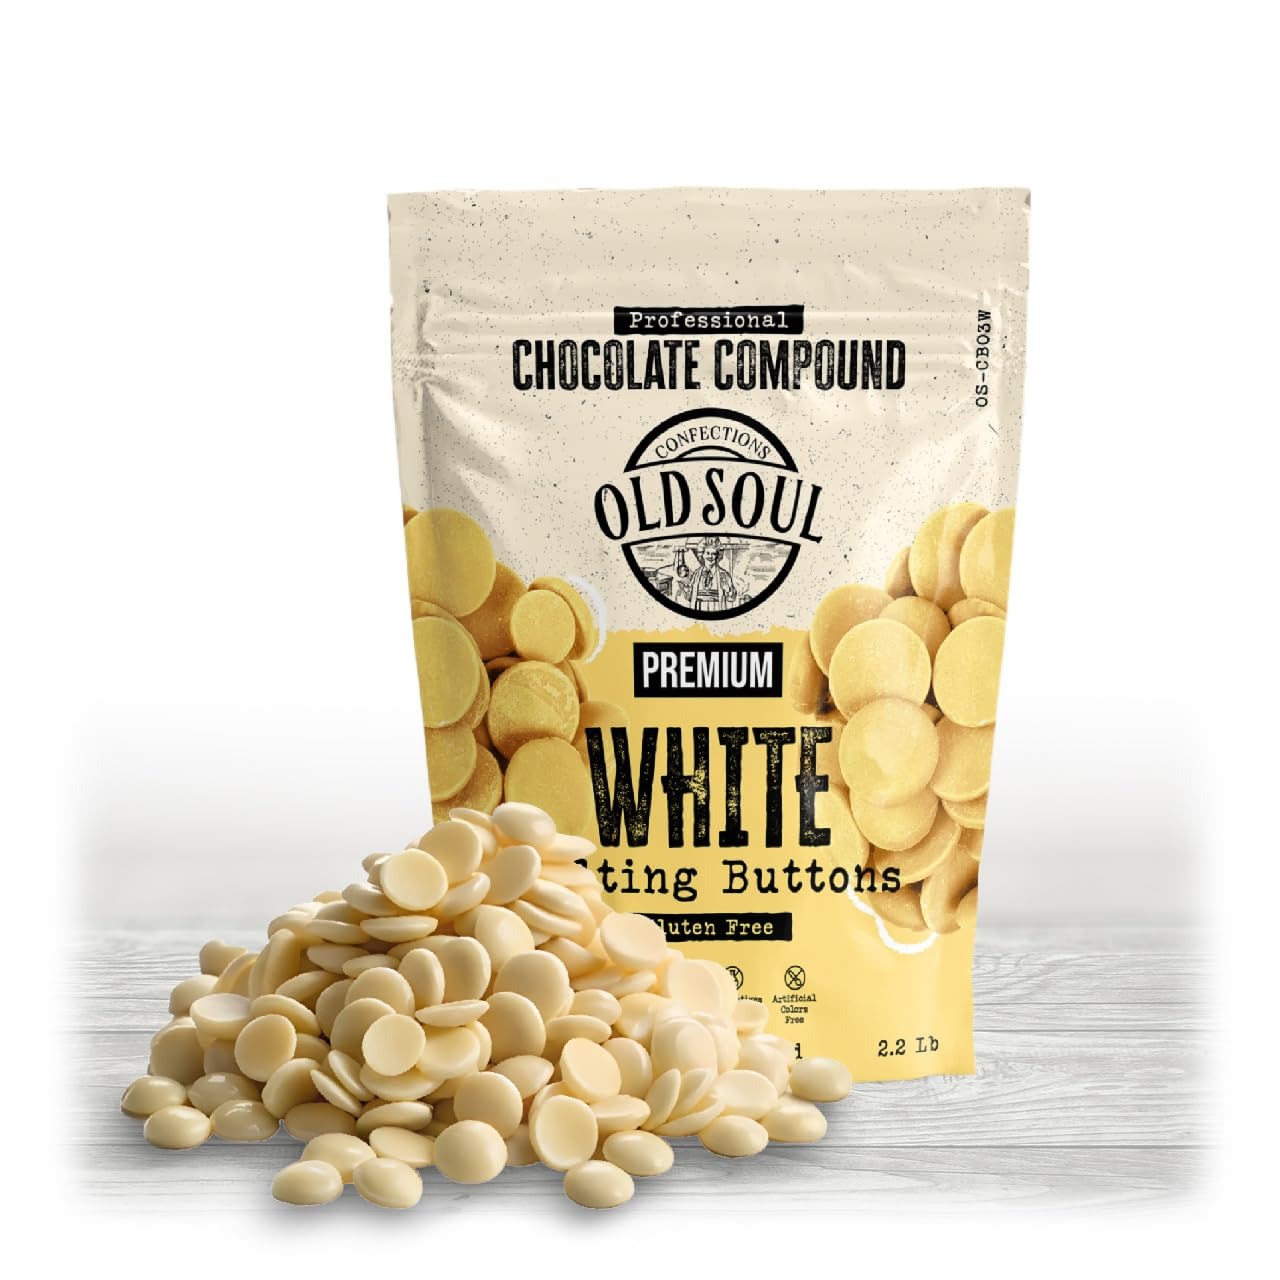
Item Name: OLDSOUL Chocolate Compound Buttons 2.2 lb | White Chocolate | Smooth Melting | Perfect for Baking & Desserts (2.2 lbs, White Chocolate)
Bullet Point 1: ✪ RICH CREAMY FLAVOR: Delivers a smooth and indulgent white chocolate taste, perfect for a variety of dessert creations.
Bullet Point 2: ✪ SMOOTH AND EVEN MELTING: Melts effortlessly without clumping or burning, ensuring flawless results for all white chocolate recipes.
Bullet Point 3: ✪ EASY TO USE FOR TEMPERING: Achieve a glossy, professional finish perfect for molding, enrobing, and detailed decorative designs
Bullet Point 4: ✪ VERSATILE APPLICATION: Perfect for cakes, cookies, pastries, and dipping fruits, offering endless possibilities for creative baking.
Bullet Point 5: ✪ MADE WITH QUALITY INGREDIENTS: Crafted without GMOs, offering consistent taste, smooth texture, and reliable performance for every recipe
Bullet Point 6: ✪ CONVENIENT PACKAGING: Special material and zipped bag prevent melting, ensuring easy storage and handling for any kitchen.
Bullet Point 7: ✪ PROFESSIONAL PERFORMANCE: Provides dependable results for high-volume production, ideal for bakeries, catering, and confectioneries
Bullet Point 8: ✪ SUITABLE FOR BAKING: Perfect for professional chefs and home bakers, ensuring smooth performance for all white chocolate applications.
Bullet Point 9: ✪ CREATIVE CHOCOLATE USE: Perfect for piping intricate designs, layering textures, or dipping fruits, cookies, and other treats with ease.
Bullet Point 10: ✪ CONSISTENT QUALITY GUARANTEE: Dependable taste and performance backed by excellent customer support and premium quality assurance.
Product Description: <p>These White Chocolate Compound Buttons deliver a smooth, indulgent flavor that enhances desserts and confections. Their creamy profile is perfect for cakes, cookies, pastries, and candies, making them an excellent choice for professional chefs and home bakers seeking premium quality. <p>Effortless Melting and Tempering Designed for consistent melting, these buttons melt smoothly without clumping or burning, ensuring flawless results every time. Perfect for tempering, they create a glossy, professional finish for enrobing, molding, and dipping. Whether crafting for a bakery or at home, they deliver exceptional results with ease. <p>Versatile and Reliable Performance Made with GMO-free ingredients, these chocolate buttons offer consistent quality and performance for diverse applications. Their specialized packaging prevents melting at room temperature, ensuring convenience for high-volume production and everyday use. From dipping fruits to intricate designs, they’re the reliable choice for creative chocolate work.
Value: 105.6
Unit: Ounce

Price: 20.99